Friday Night Videos

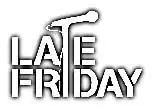
"Late Friday"

In 2000, despite having its highest ratings in years, the show was once again reformatted by NBC for budgetary reasons, occasioned in part by a minor economic recession at the time. Under that title, "Friday Night"s last telecast was December 29, after a seven-year run under that moniker. On January 5, 2001, the show returned under the name "Late Friday". Discontinuing the music and feature segments entirely, the show now solely revolved around stand-up comedians performing their stage routines. "Late Friday" continued to air until "Last Call with Carson Daly" was expanded to five nights a week in May 2002; that show had just begun in January of that year as a Monday-Thursday (Tuesday-Friday mornings) strip at 1:30 a.m. Eastern. NBC opted not to relocate "Late Friday" and dropped the program after a 19-year run, the last 16 months or so under its final format. The cancellation marked the end of 29 years of NBC scheduling a weekly Friday late-night music or comedy/variety show; since then, the former "Friday Night" timeslot was later filled with "A Little Late with Lilly Singh" after "Last Call" ended in 2019; "A Little Late" ran until June 2021, at which time NBC gave the former timeslot back to its affiliates.